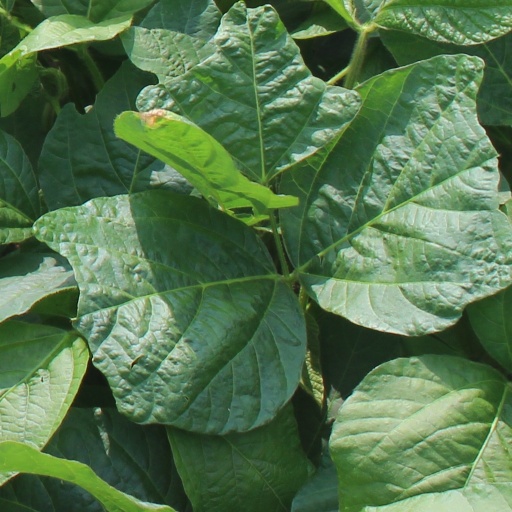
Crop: soybean